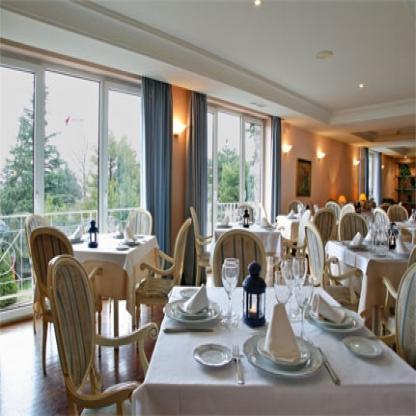
Scene: Indoor